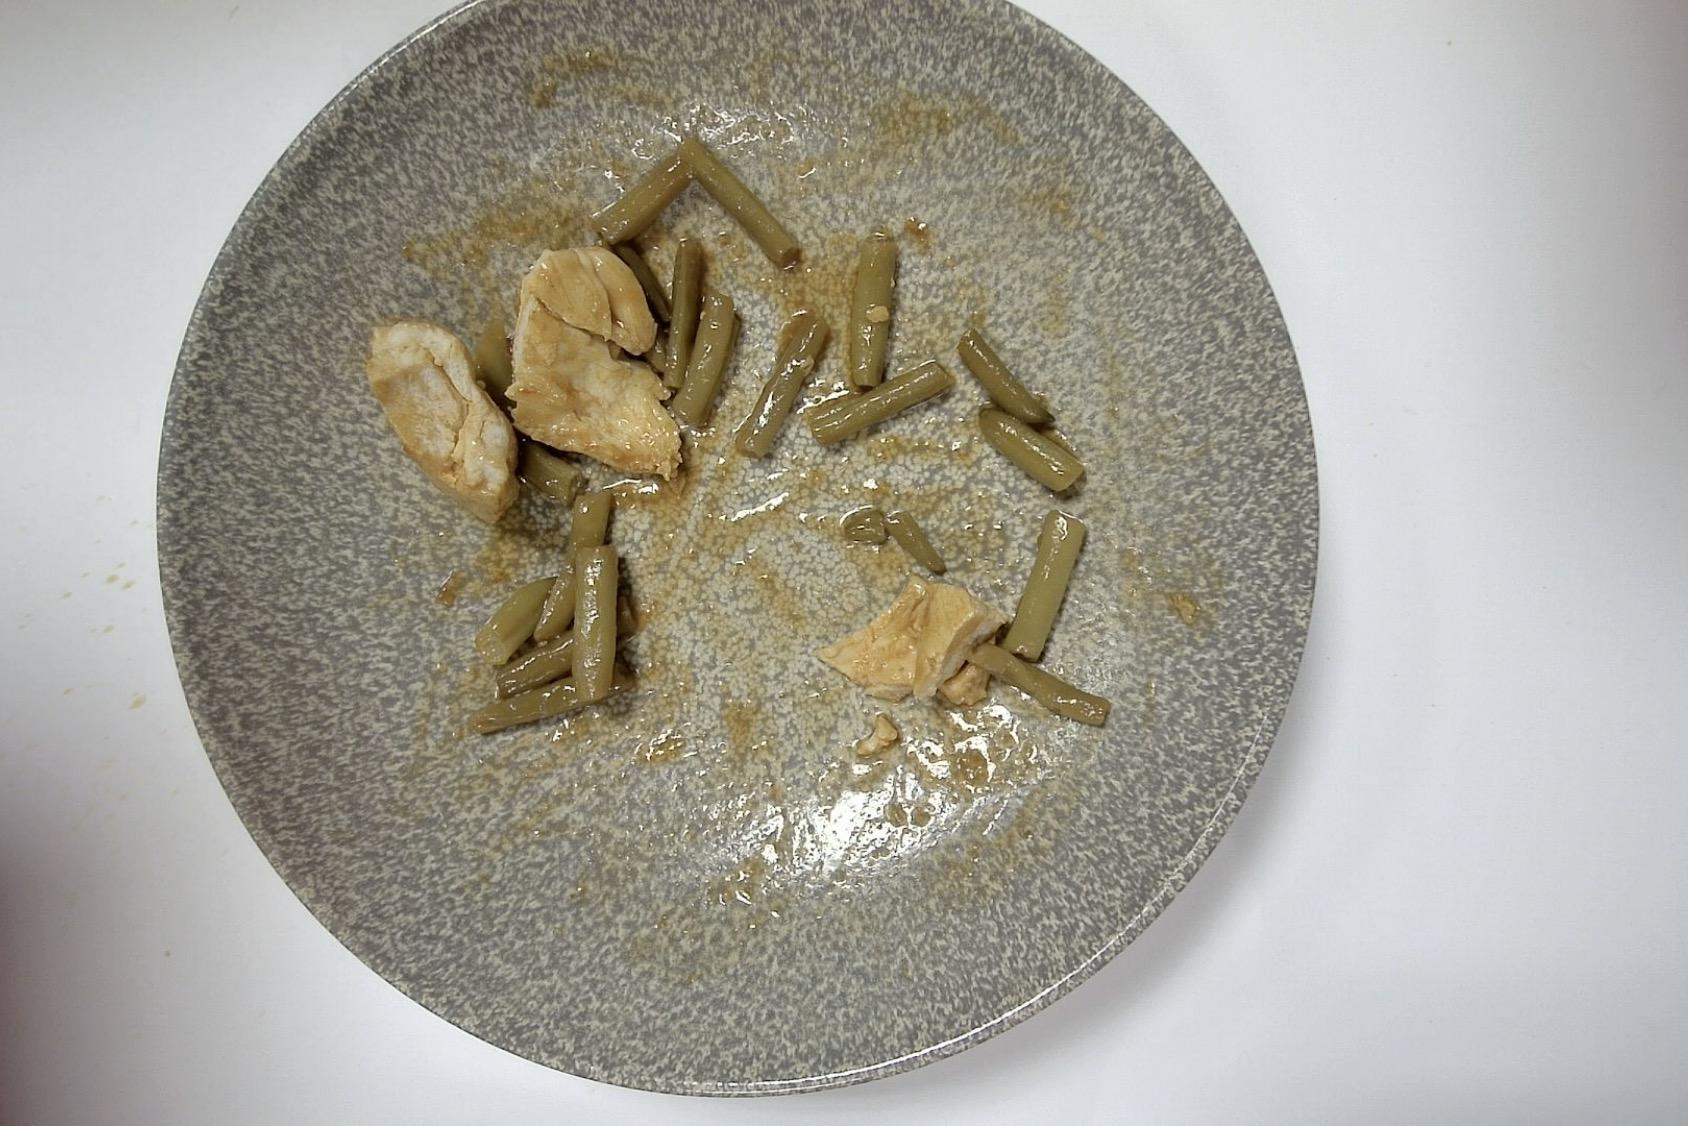
Dish: Hähnchen mit Grüne Bohnen , Kartoffelpüree und Bratenjus
Portion size: Normale Portion
Ingredients: mashed-potatoes, green-beans, gravy, chicken
Weight as served: 341 g
Energy as served: 326,76 kcal (1.374,62 kJ)
Fat: 10,687 g (saturated: 1,527 g)
Carbohydrates: 26,301 g (sugar: 6,208 g)
Protein: 28,33 g
Salt: 4,007 g
Weight after return: 271 g
Energy after return: 259,683 kcal